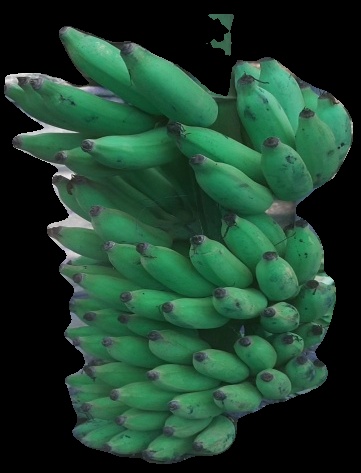
Variety: elakki-bale
Grade: grade2